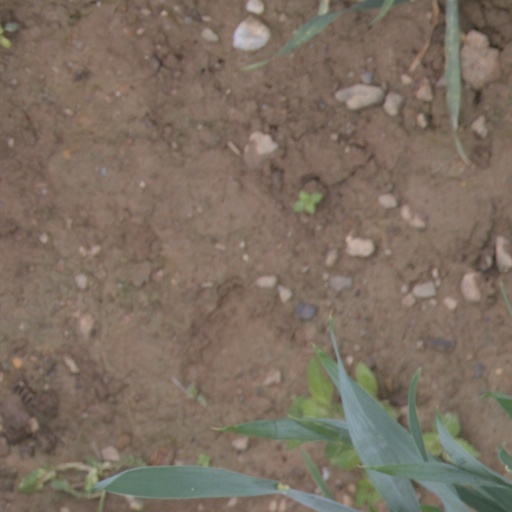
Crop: wheat